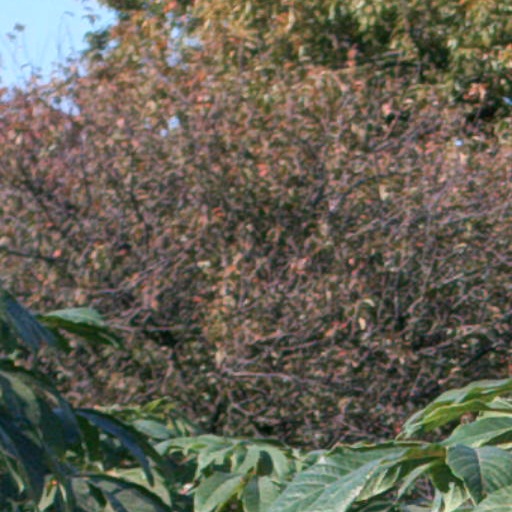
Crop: cassava